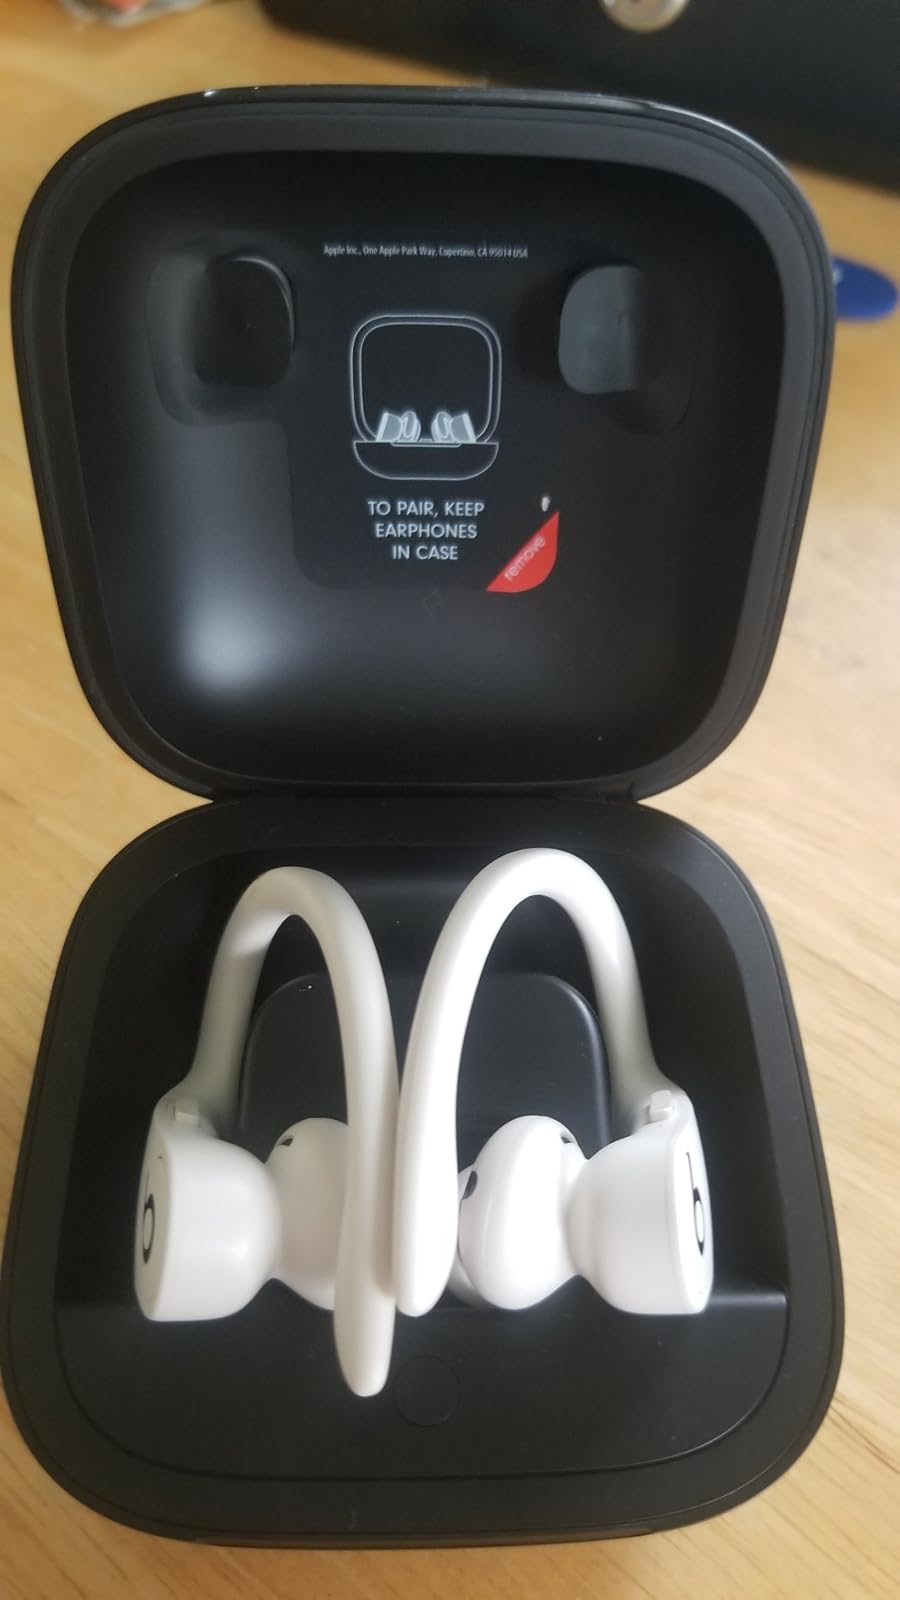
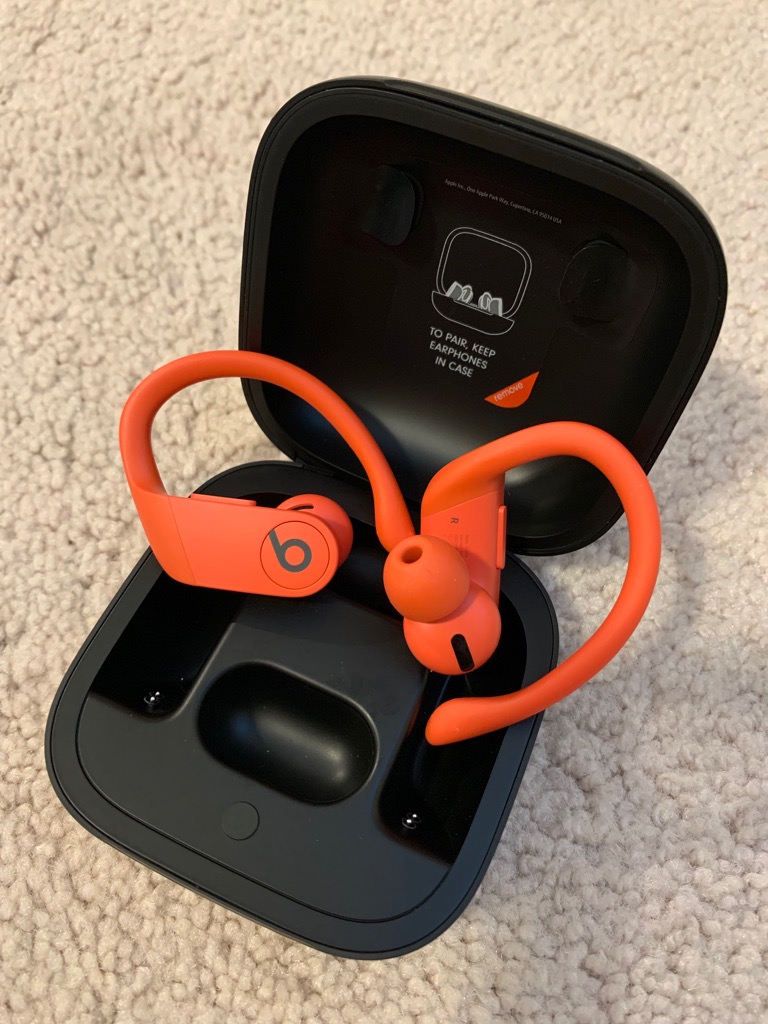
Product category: earbuds
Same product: no